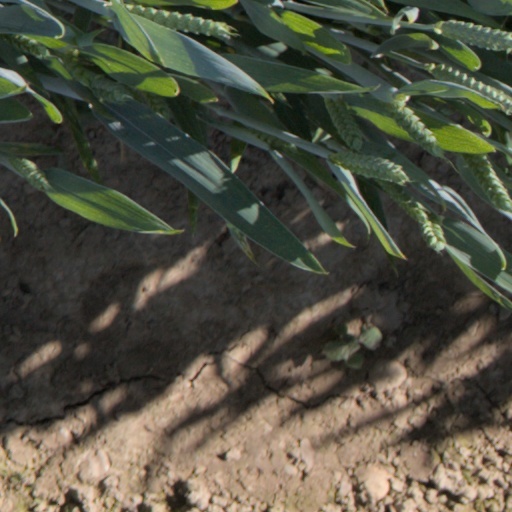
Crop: wheat